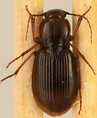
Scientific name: Synuchus impunctatus
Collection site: Bartlett Experimental Forest NEON (BART), plot BART_079